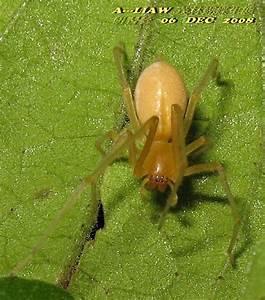
spider